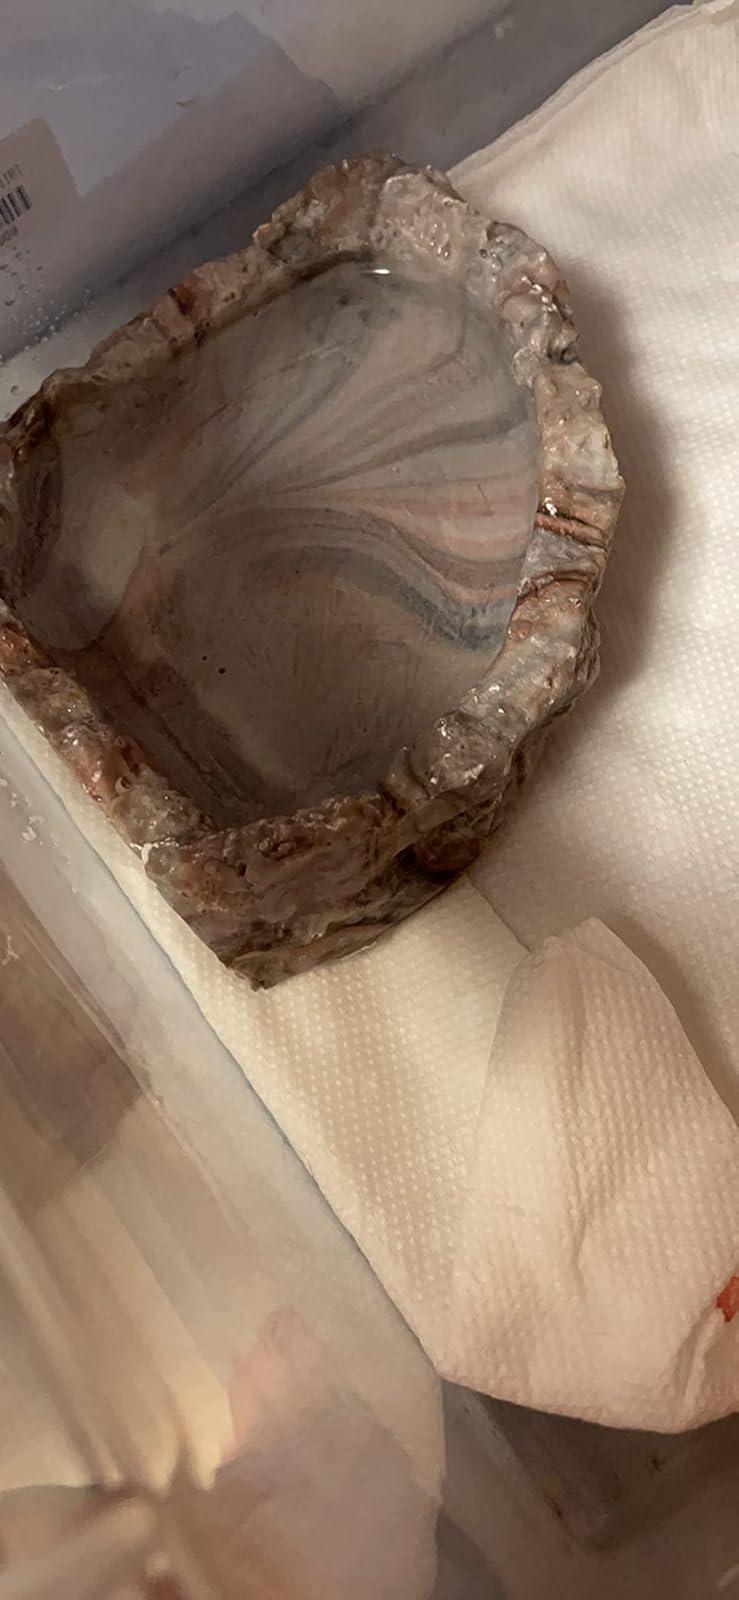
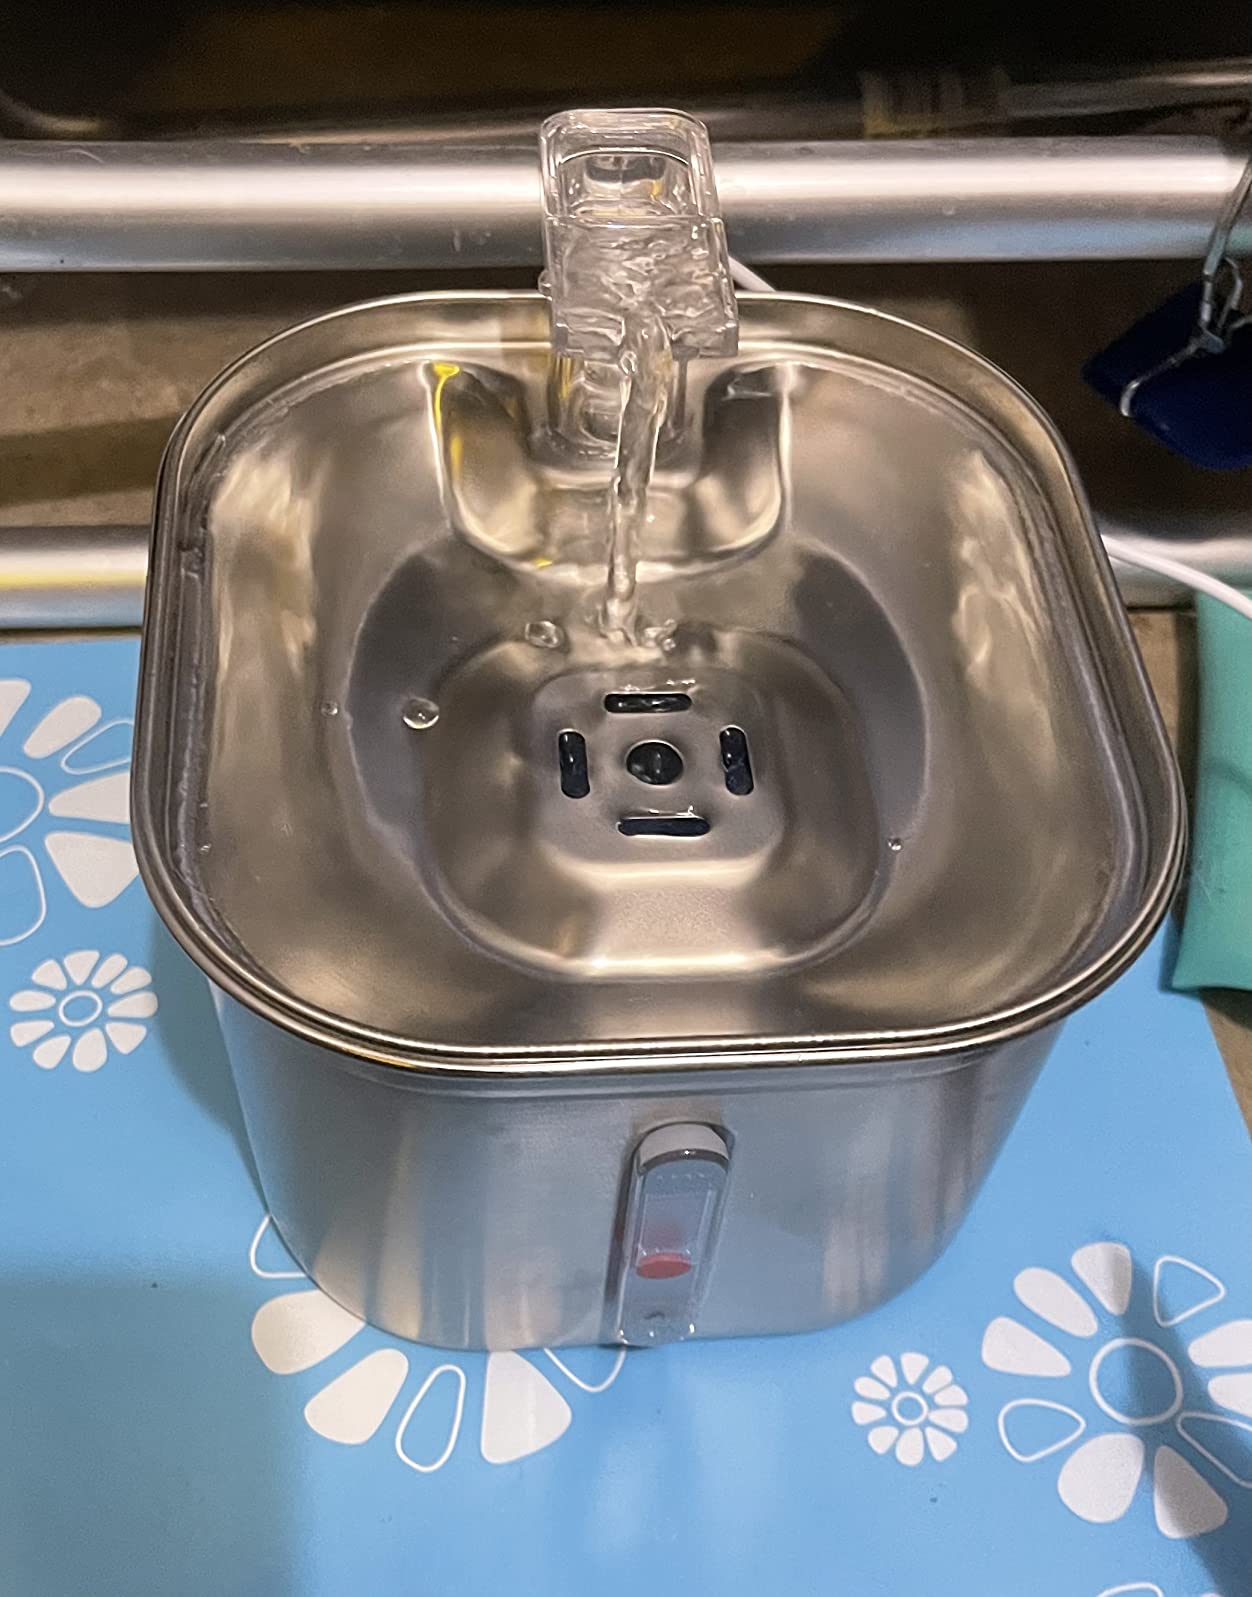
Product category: items_bowl
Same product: no